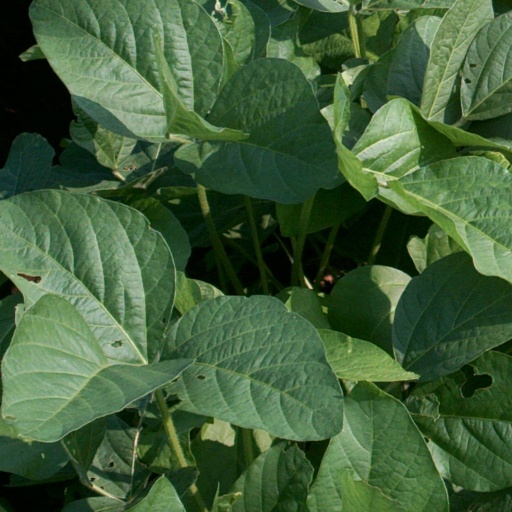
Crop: soybean